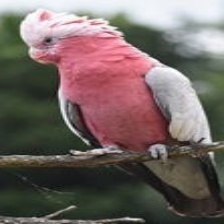
Species: ROSE BREASTED COCKATOO
Scientific name: EOLOPHUS ROSEICAPILLA
ImageNet parent category: sulphur-crested_cockatoo